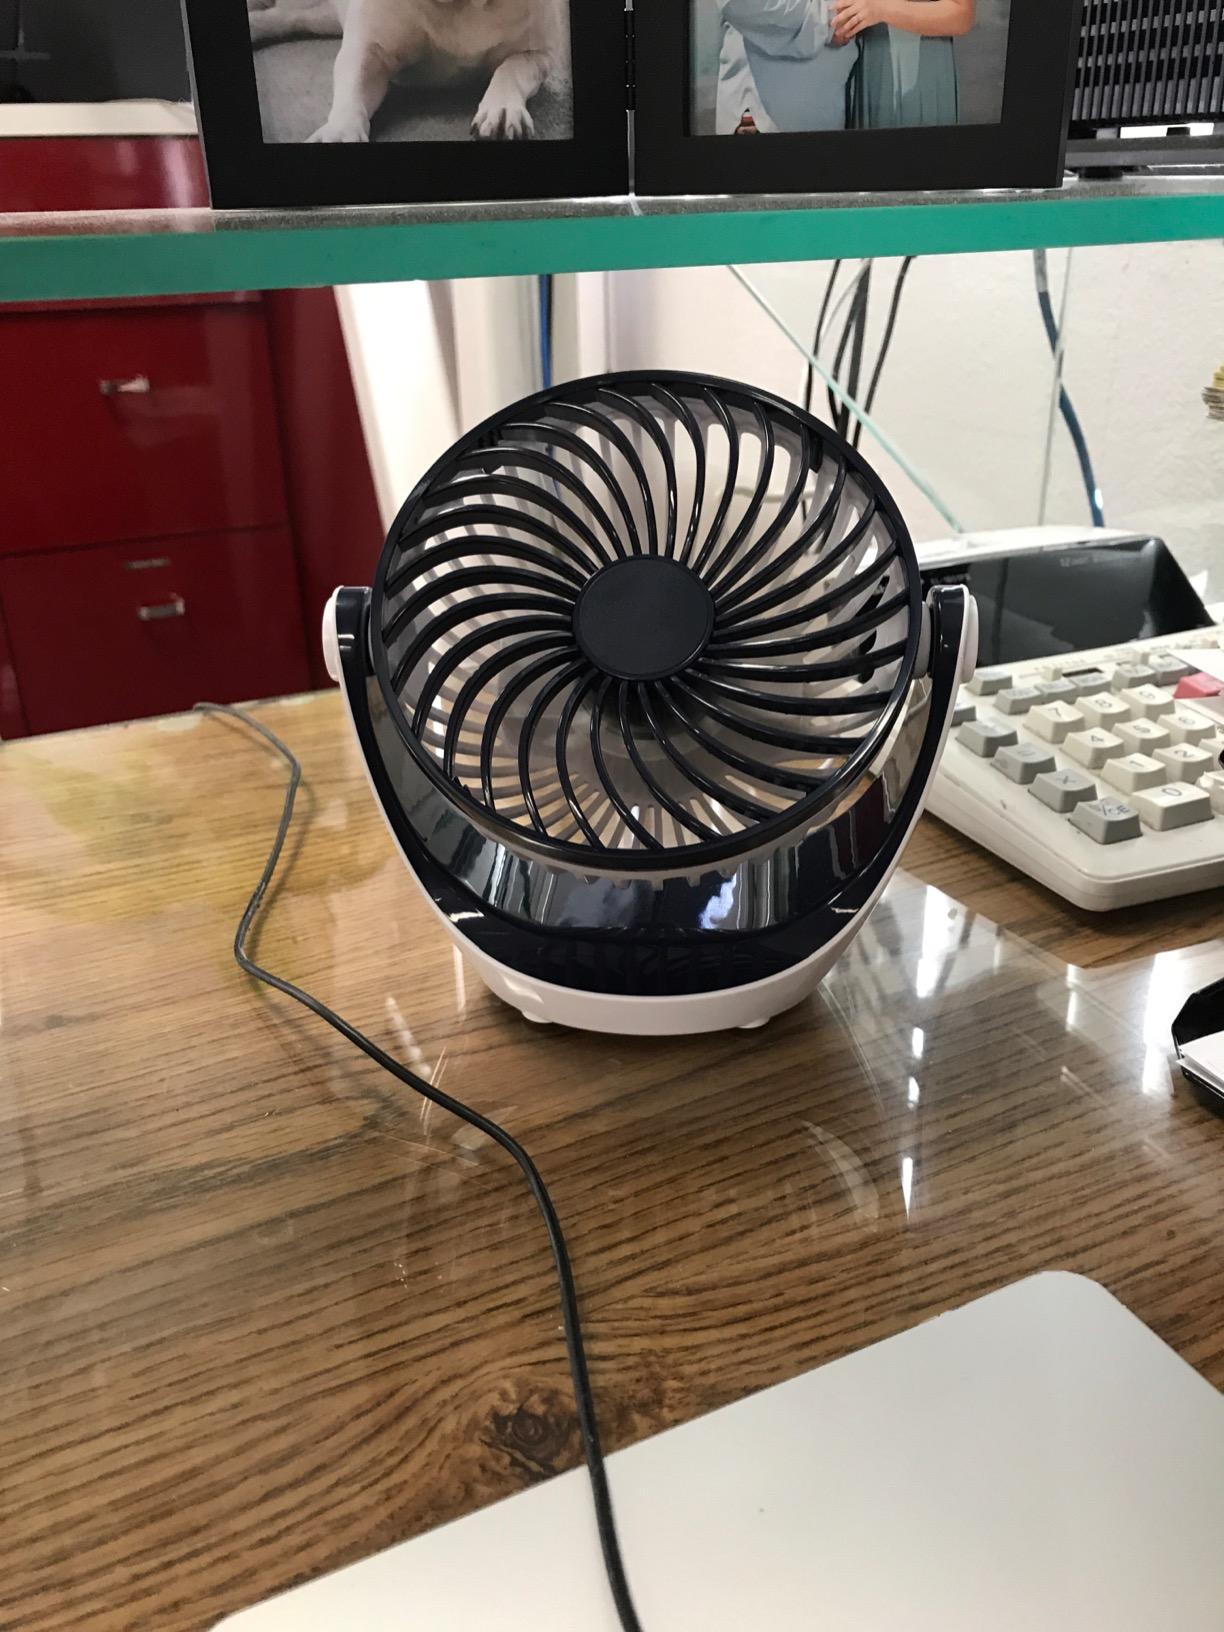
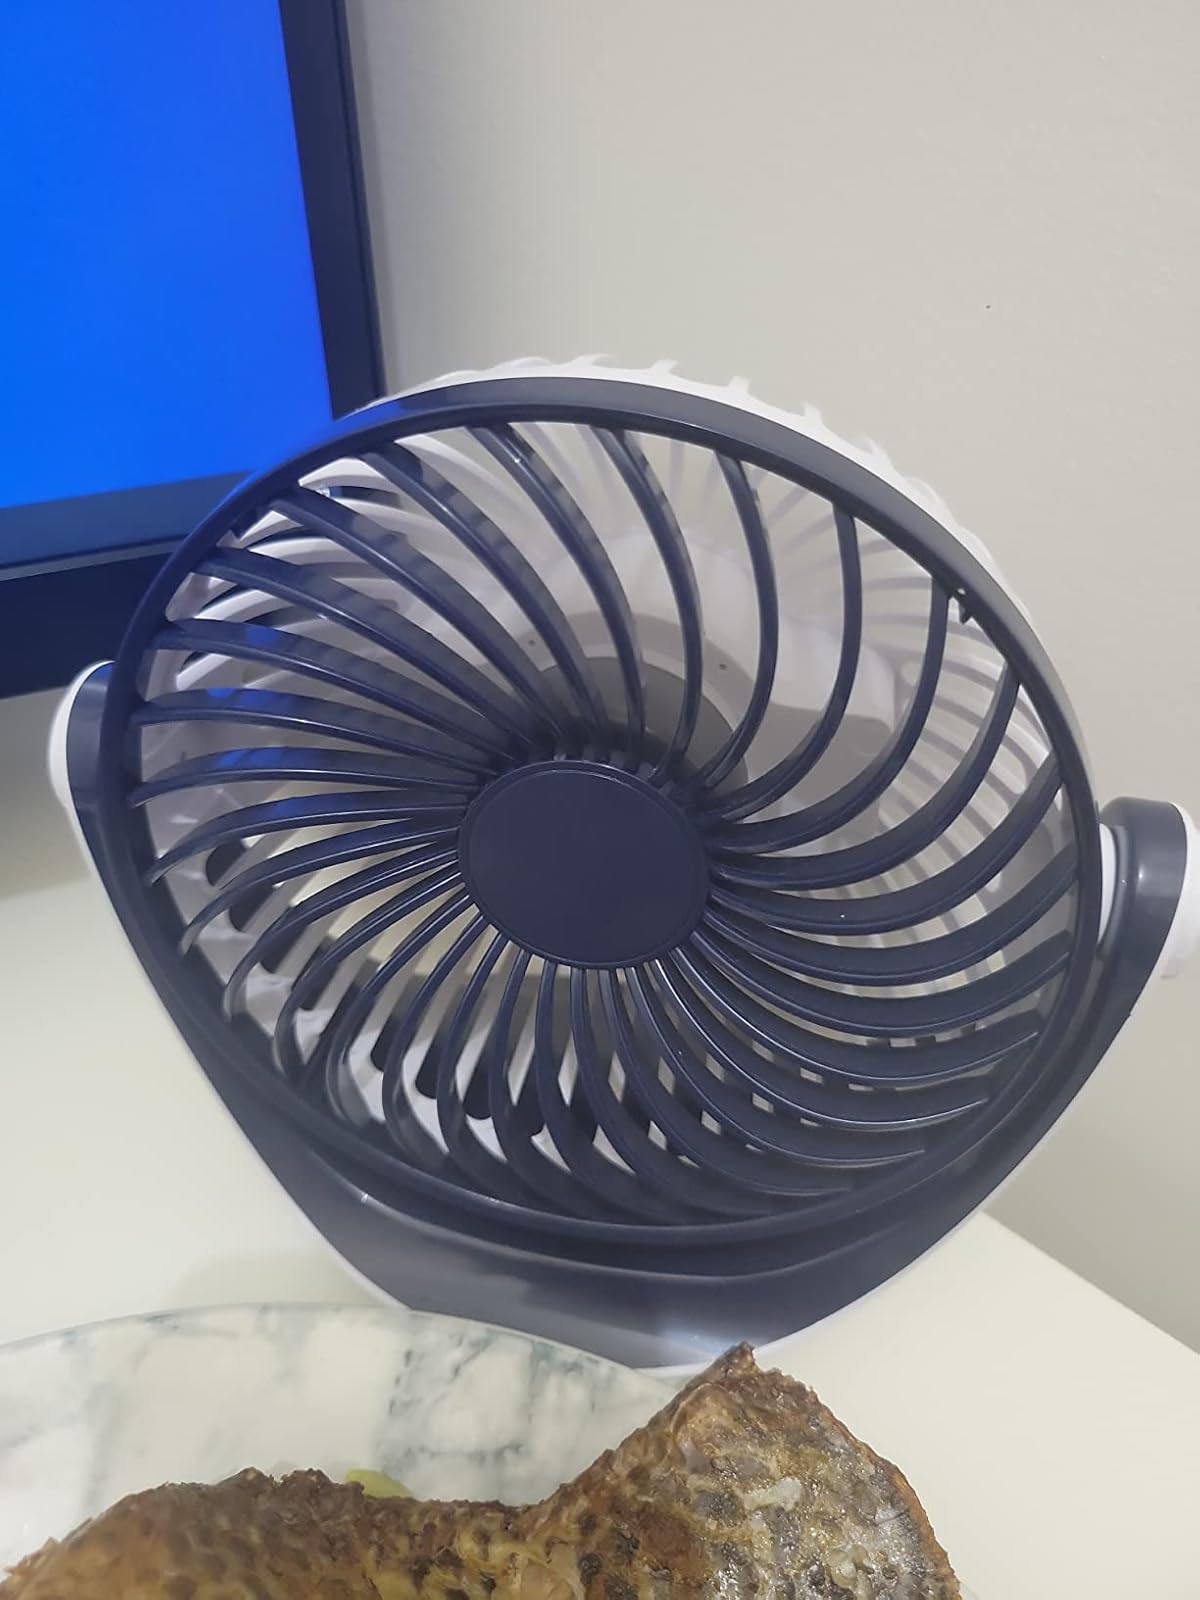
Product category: fan
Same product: yes